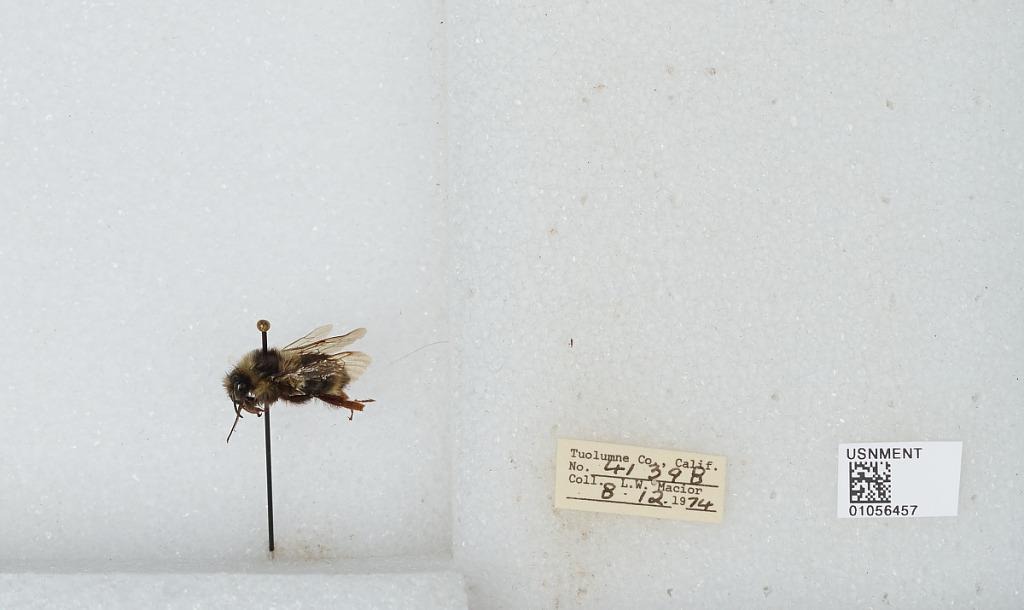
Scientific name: Bombus bifarius nearcticus
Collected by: L. Macior
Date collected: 1974-8-12
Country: United States
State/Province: California
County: Tuolumne
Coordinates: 38.02, -119.93